Greyhound (horse)

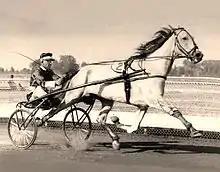
Greyhound, World's Champion Trotter.

Greyhound was a grey Standardbred gelding by Guy Abbey out of Elizabeth by Peter the Great. Born in 1932, Greyhound was the outstanding trotting horse of his day and arguably the most outstanding in the history of the sport. He was nicknamed "The Great Grey Ghost" and "Silver-skinned Flyer." In 1935, he won the Hambletonian race and in 1938 he lowered the record time for trotting the mile to 1:55¼. This record stood until 1969.